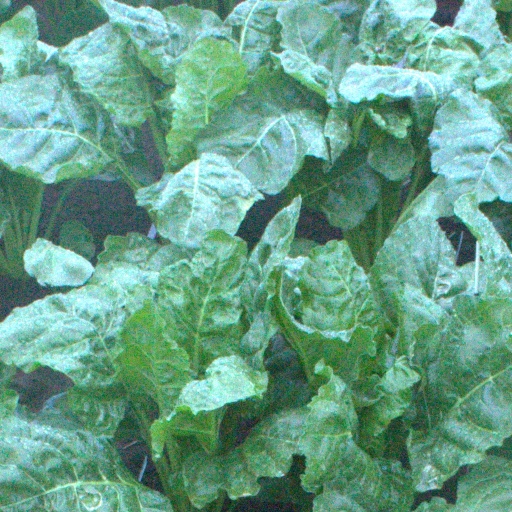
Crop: sugar beet